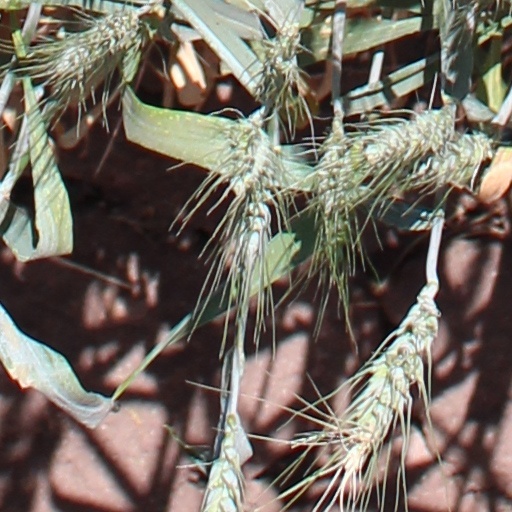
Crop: wheat